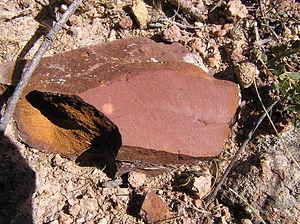
Conder est l'une des trois banlieues de la vallée de Lanyon à Canberra, en Australie. Elle se trouve dans le district de Tuggeranong, Territoire de la capitale australienne. Les trois banlieues sont actuellement les banlieues les plus au sud de la ville, bien que la petite colonie de Tharwa soit établie légèrement plus au sud.